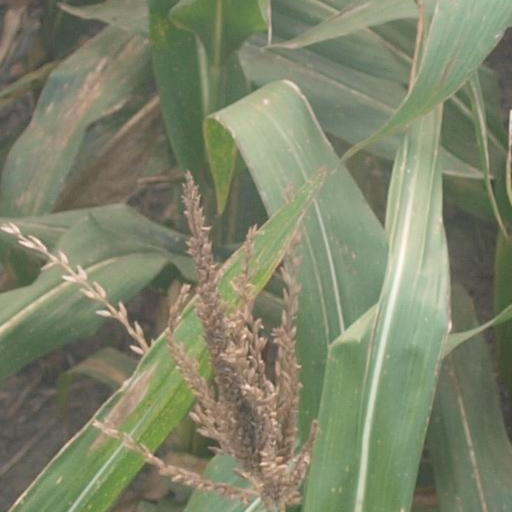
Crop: maize; corn